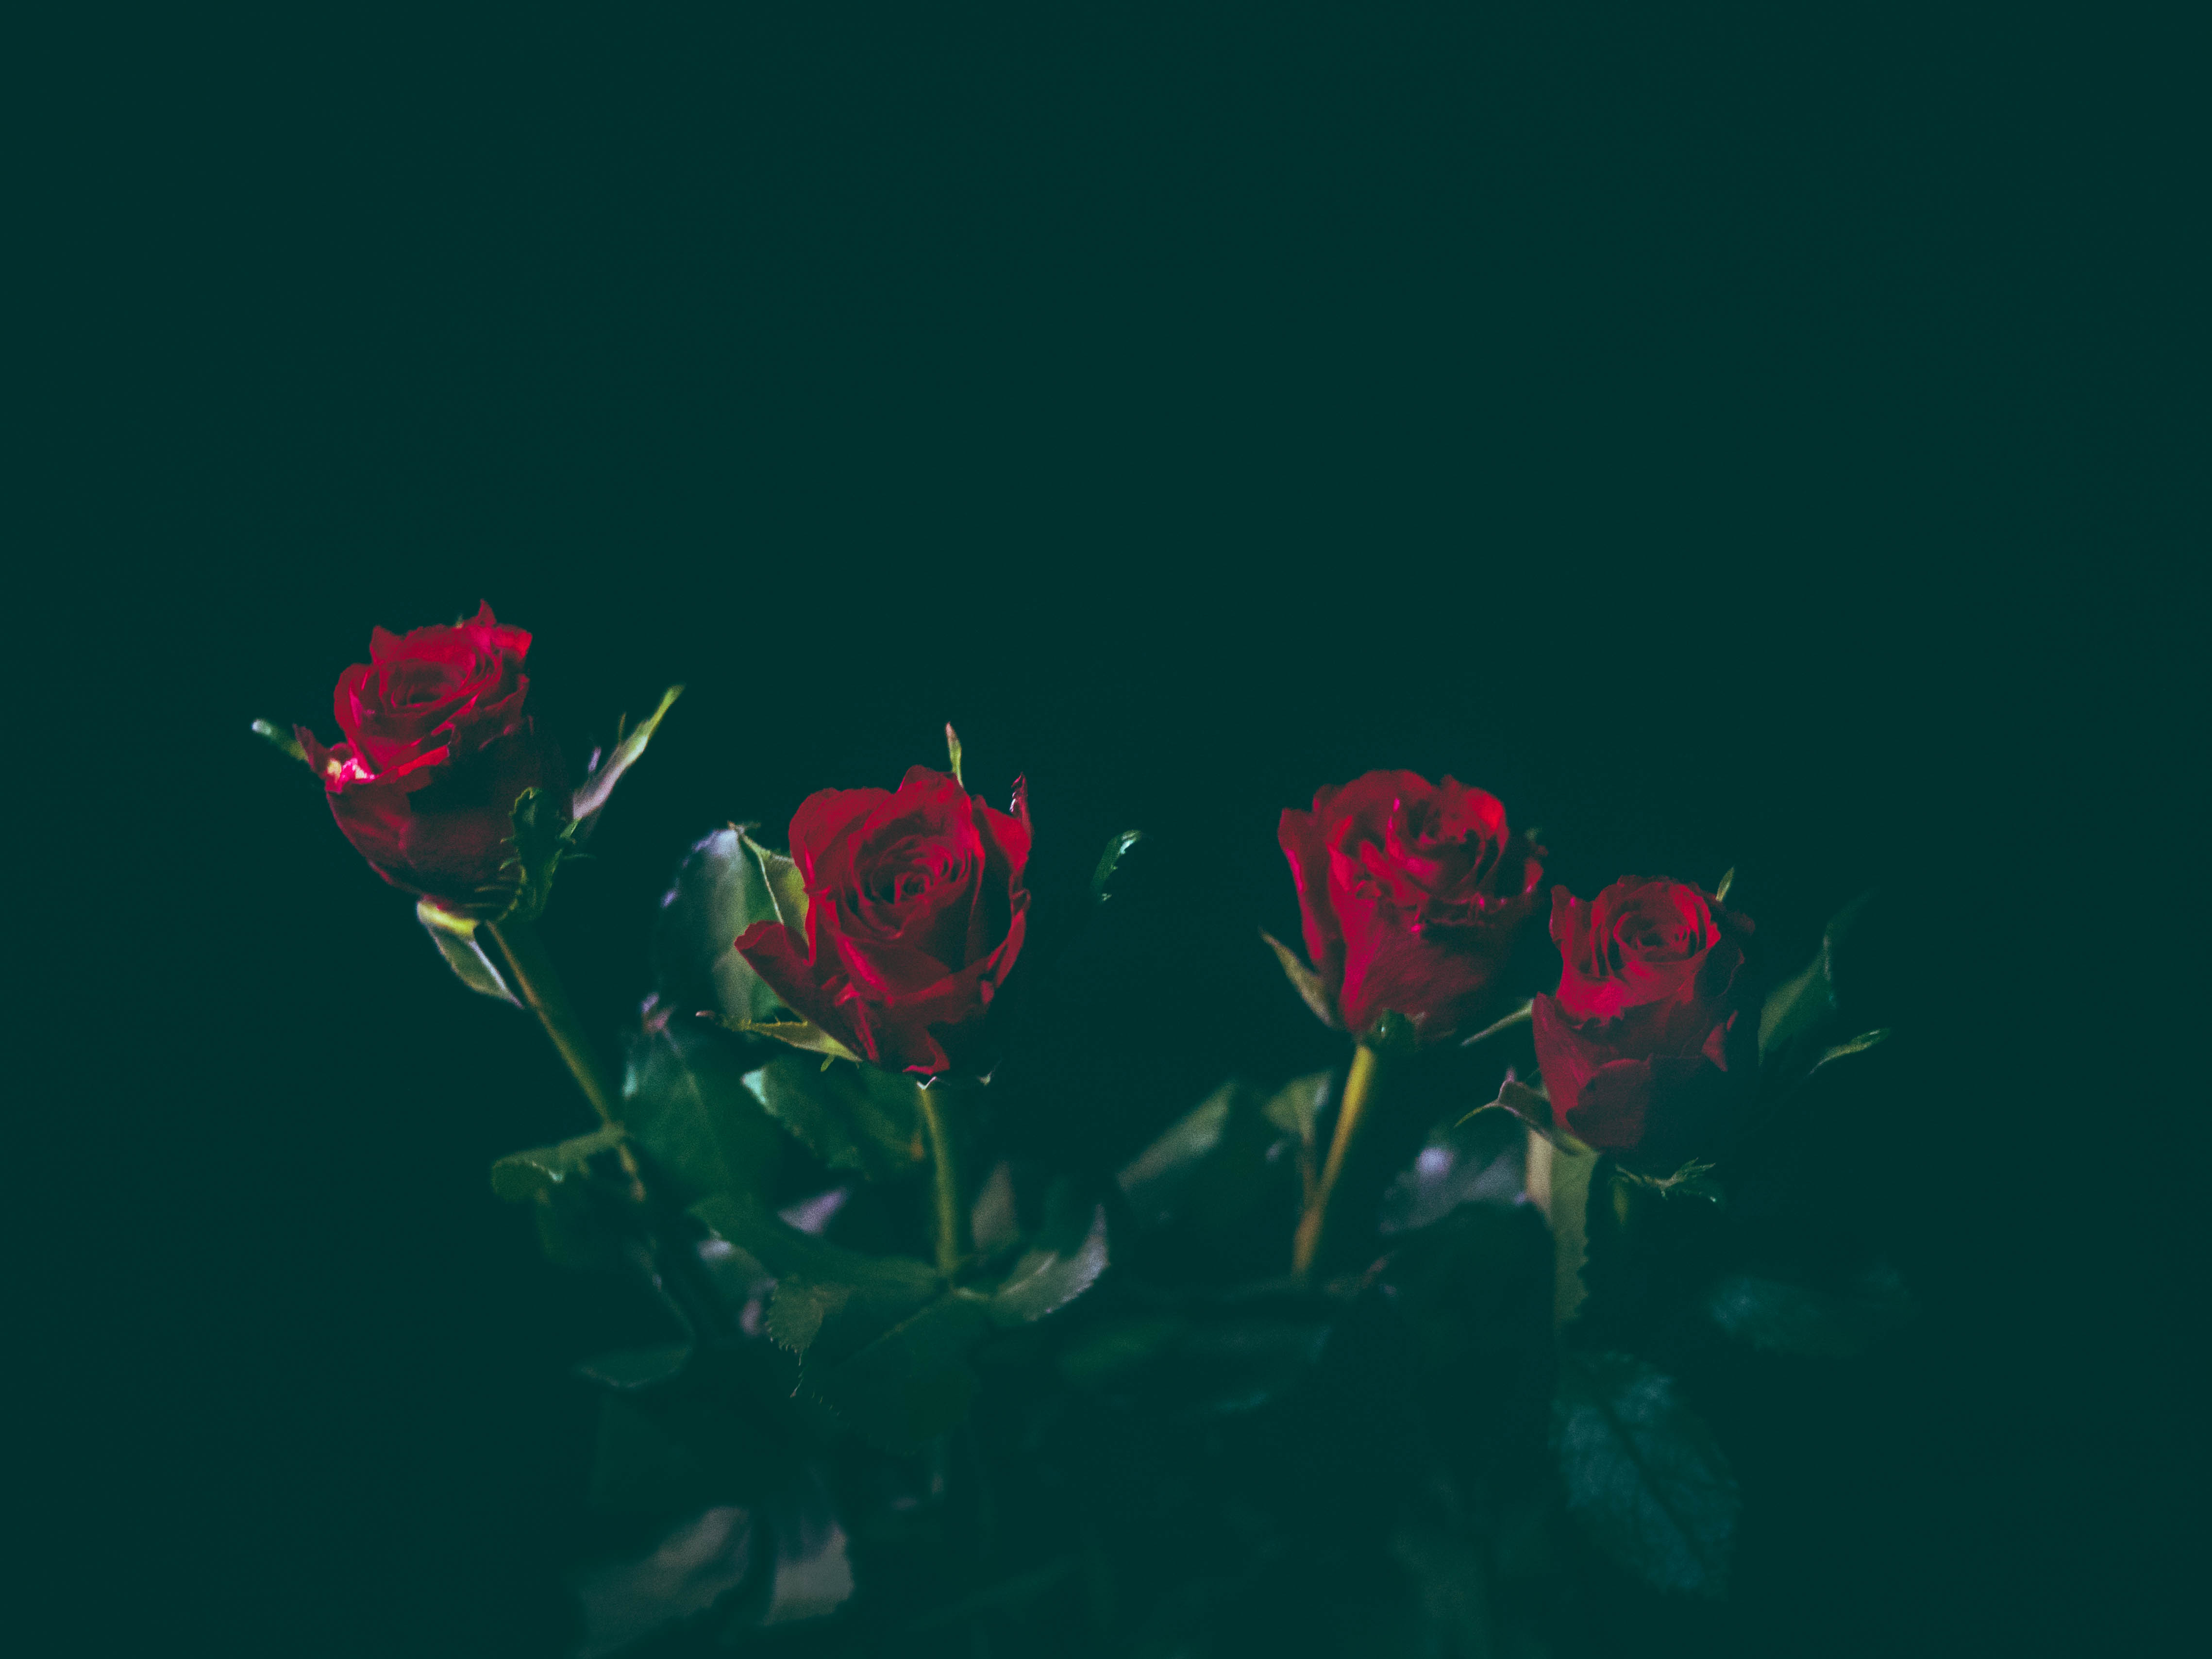
plant, bunch, leaf, flower, petal, love, rose, red, flora, illustration, valentine, macro photography, flowering plant, computer wallpaper, land plant